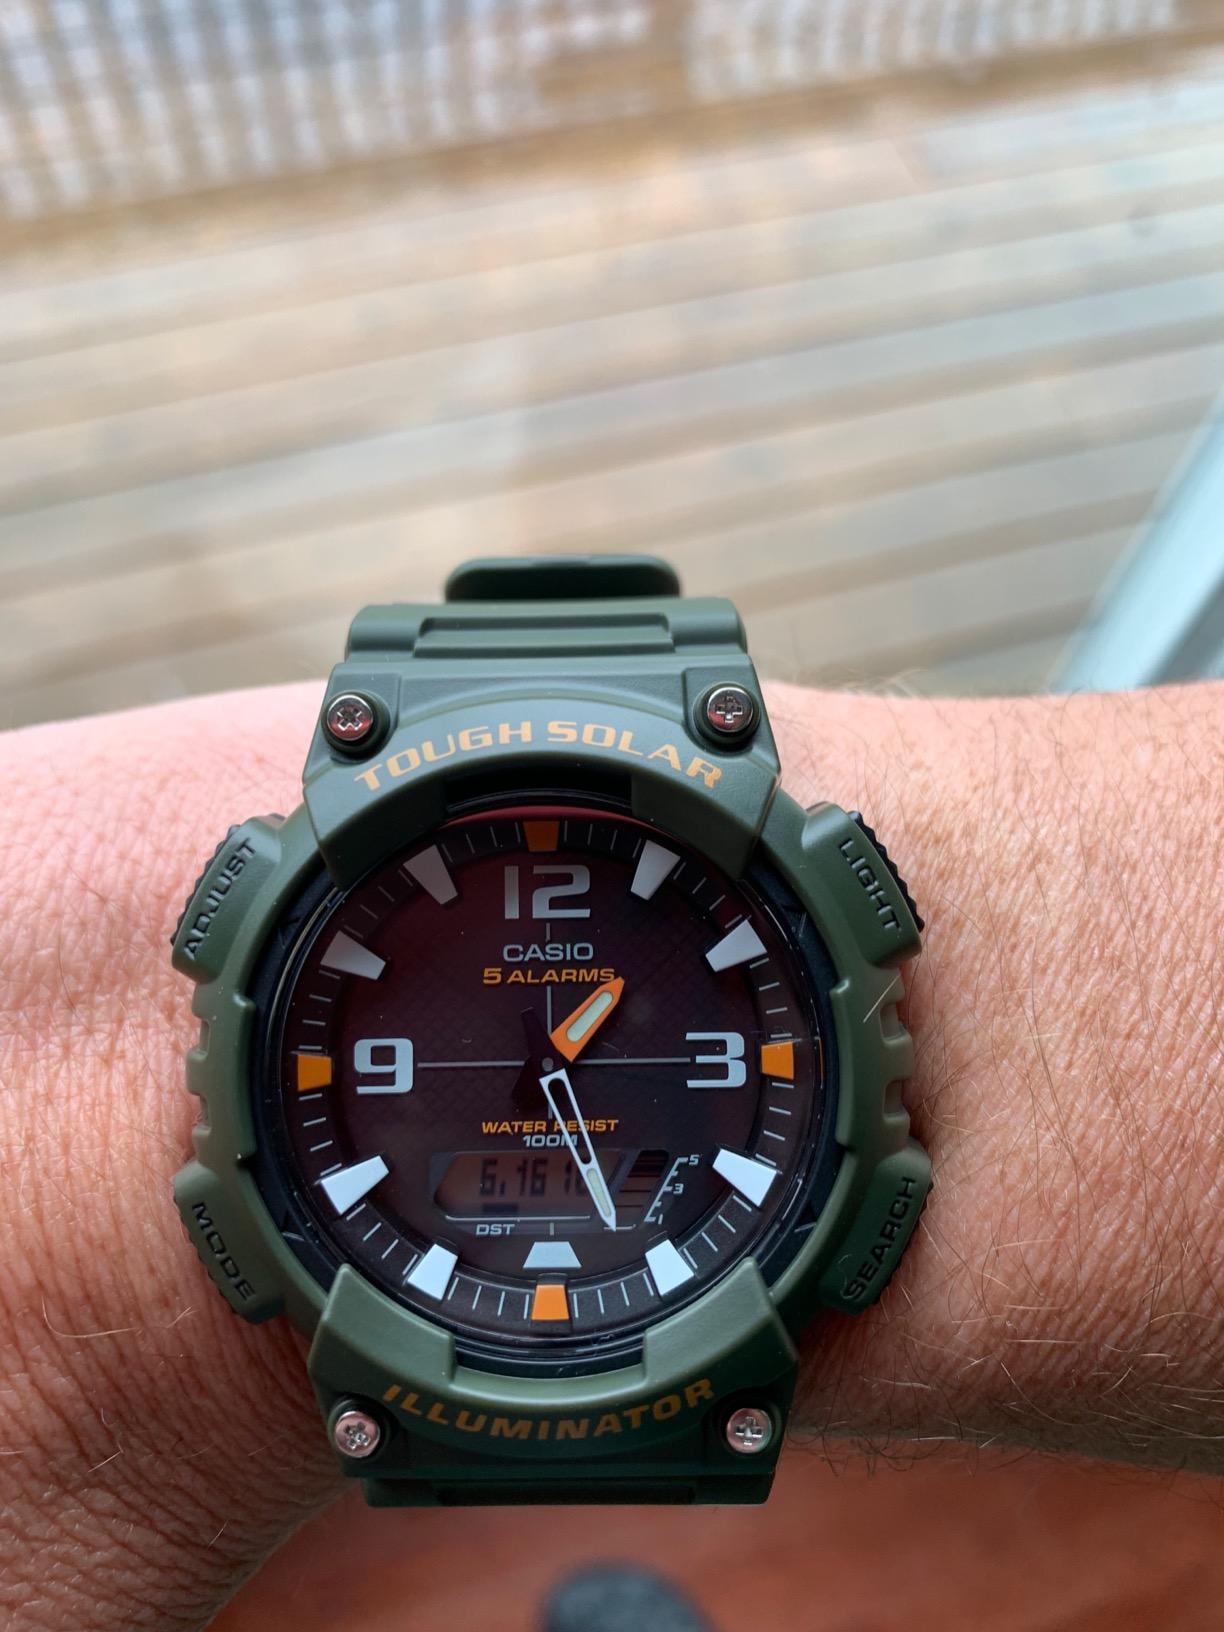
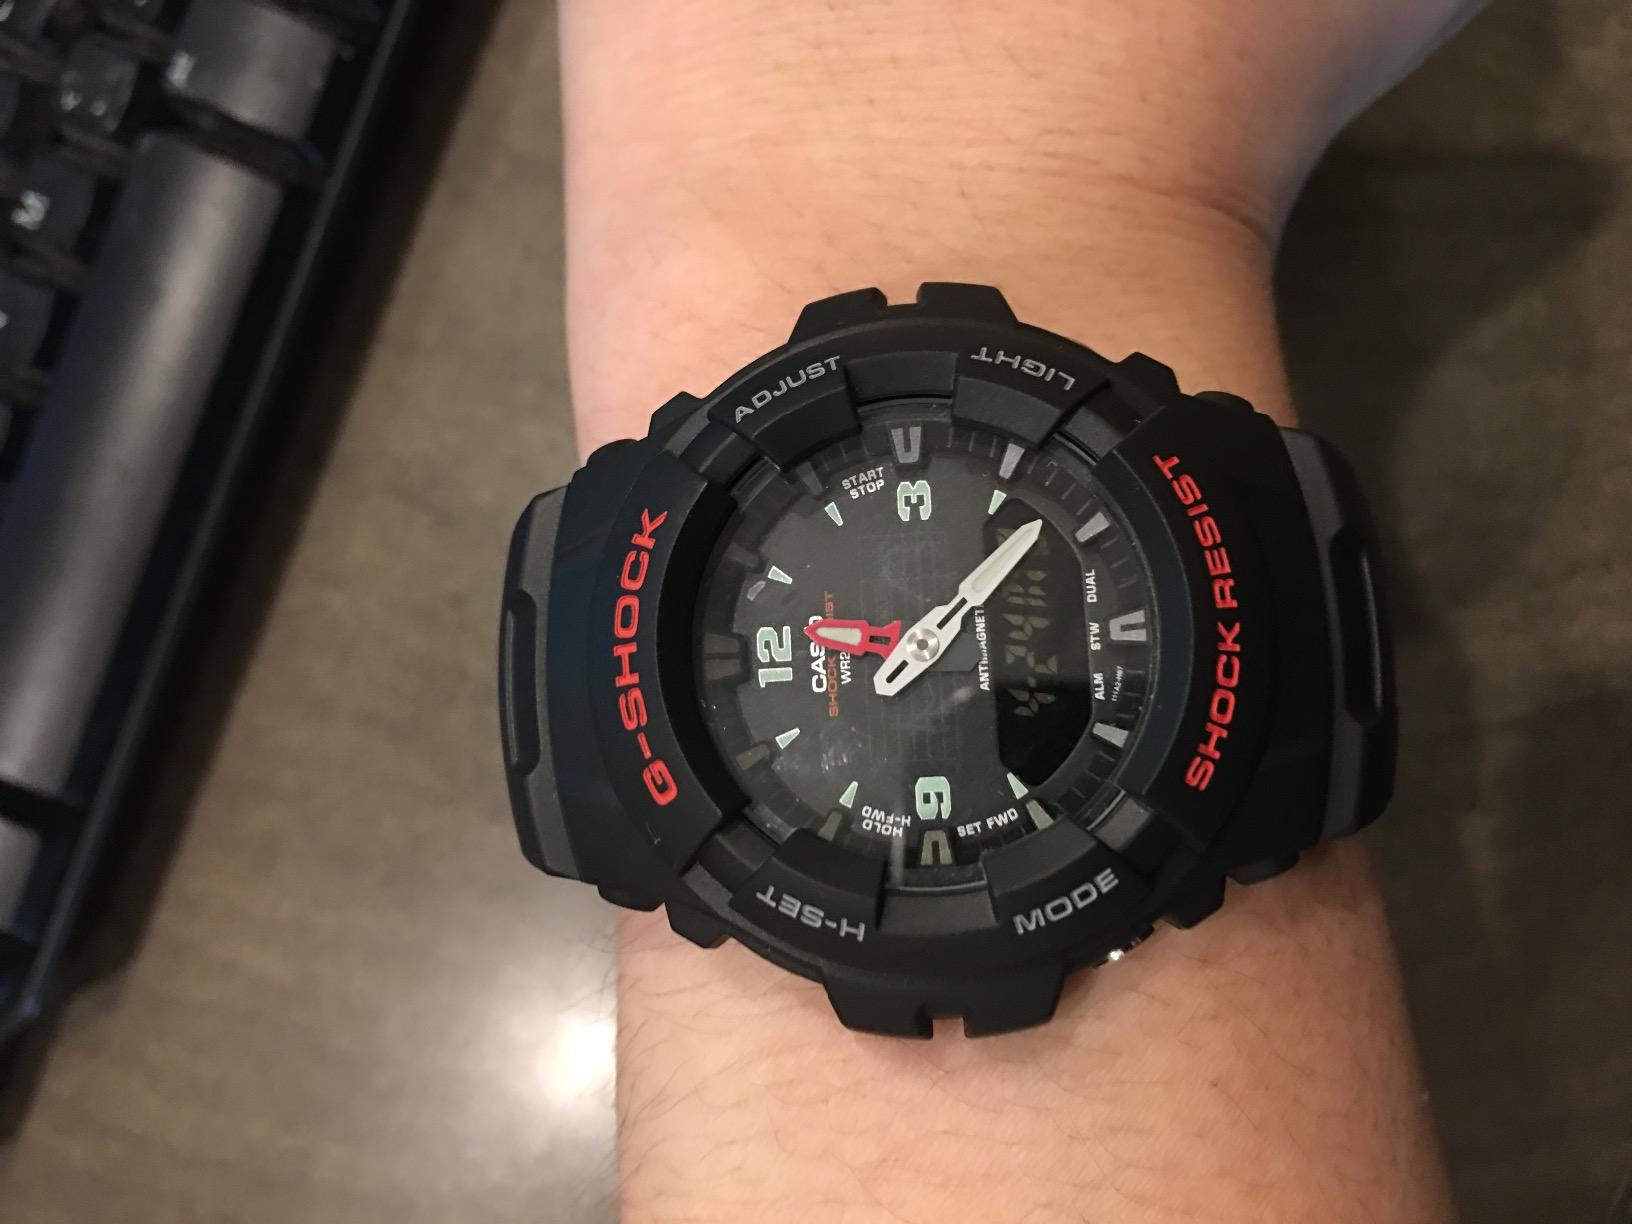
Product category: accessories_watch
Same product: no